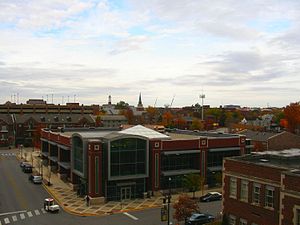
West Lafayette (Indiana)
West Lafayette er en by i Tippecanoe County, i delstaten Indiana, USA. Ifølge United States Census Bureau har byen 29.921 indbyggere og et areal på 19,7 km².